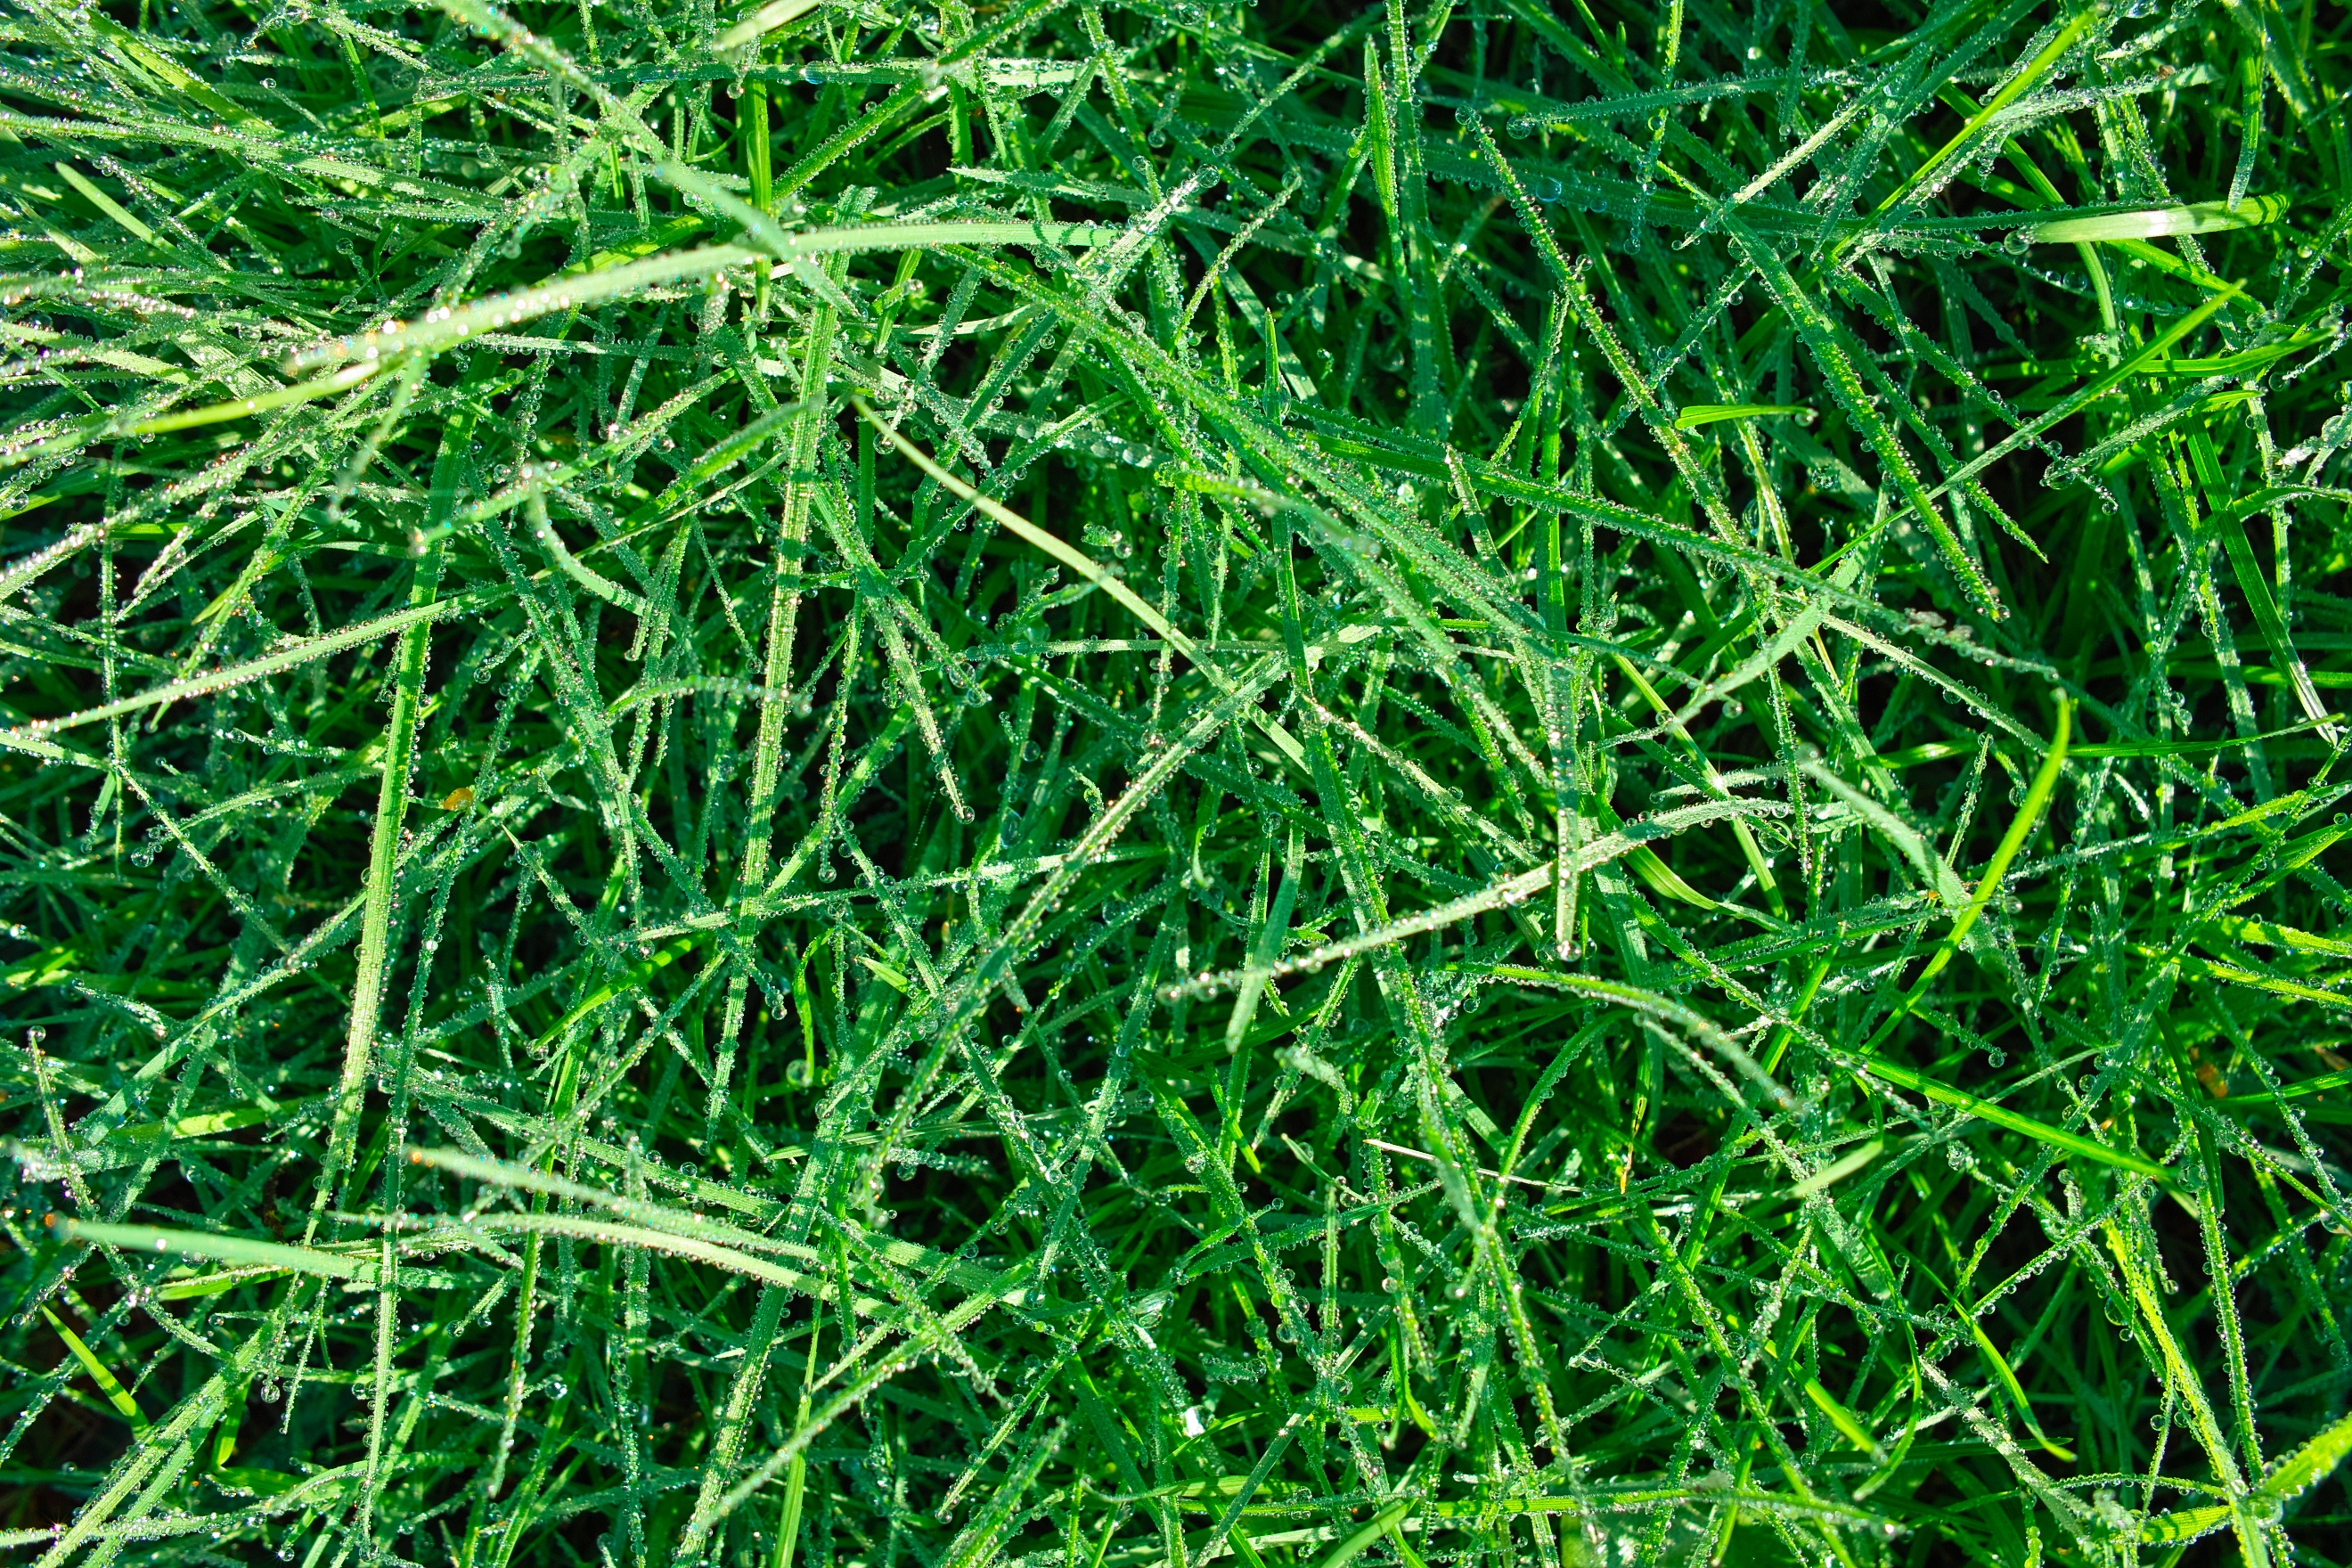
grass, plant, lawn, leaf, flower, green, herb, soil, ecosystem, flowering plant, grass family, plant stem, land plant